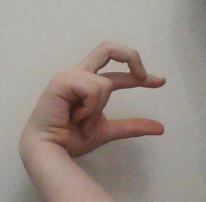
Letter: thal